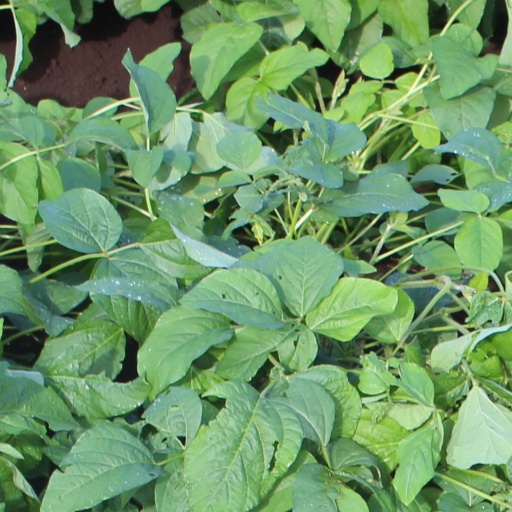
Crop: soybean